George Whitefield

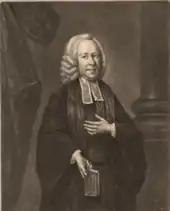
Mezzotint of Whitefield after James Moore, after 1751

It was John Wesley who preached his funeral sermon in London, at Whitefield's request.